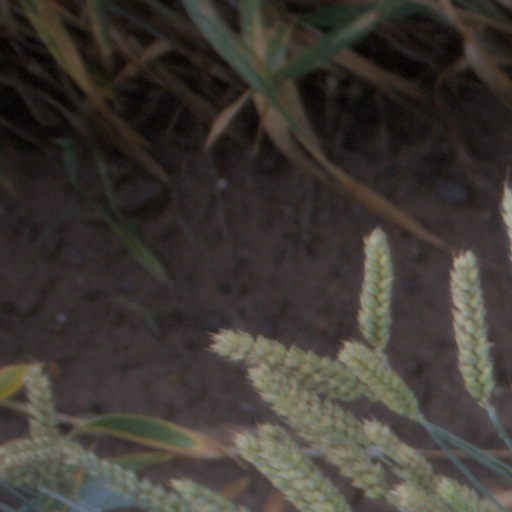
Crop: wheat